Arab Revolt

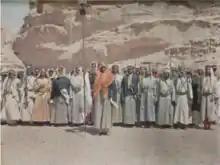
Arab fighters in Aqaba on 28 February 1918. Autochrome colour photograph.

By the time of Aqaba's capture, many other officers joined Faisal's campaign. A large number of British officers and advisors, led by Lt. Col.s Stewart F. Newcombe and Cyril E. Wilson, arrived to provide the Arabs rifles, explosives, mortars, and machine guns. Artillery was only sporadically supplied due to a general shortage, though Faisal would have several batteries of mountain guns under French Captain Pisani and his Algerians for the Megiddo Campaign. Egyptian and Indian troops also served with the Revolt, primarily as machine gunners and specialist troops, a number of armoured cars were allocated for use. The Royal Flying Corps often supported the Arab operations, and the Imperial Camel Corps served with the Arabs for a time.